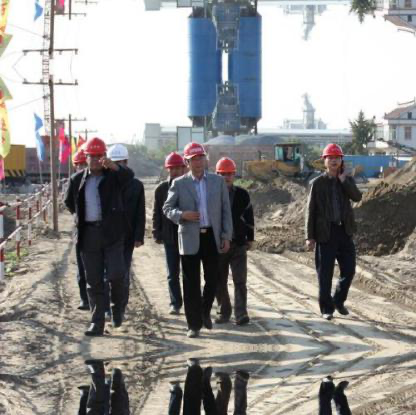
Objects in the image:
label: helmet
label: helmet
label: helmet
label: helmet
label: helmet
label: helmet
label: helmet